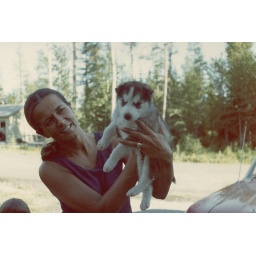
Mom with a puppy (I've forgotten its name) at our house in Whitefish. The picture was taken in 1974.